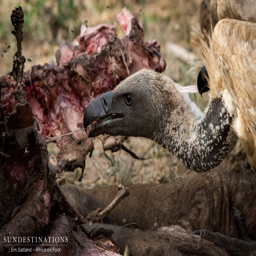
vultures digging in to the carcass